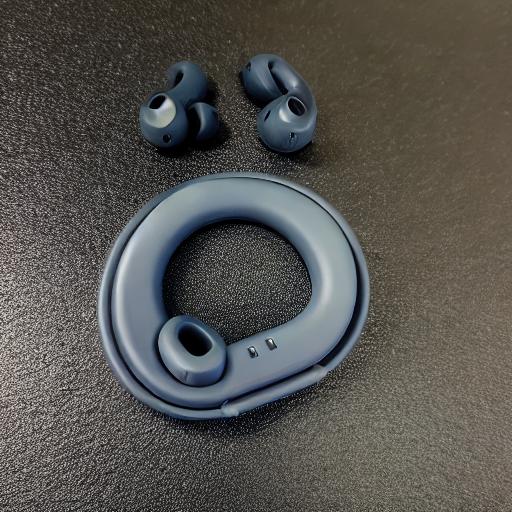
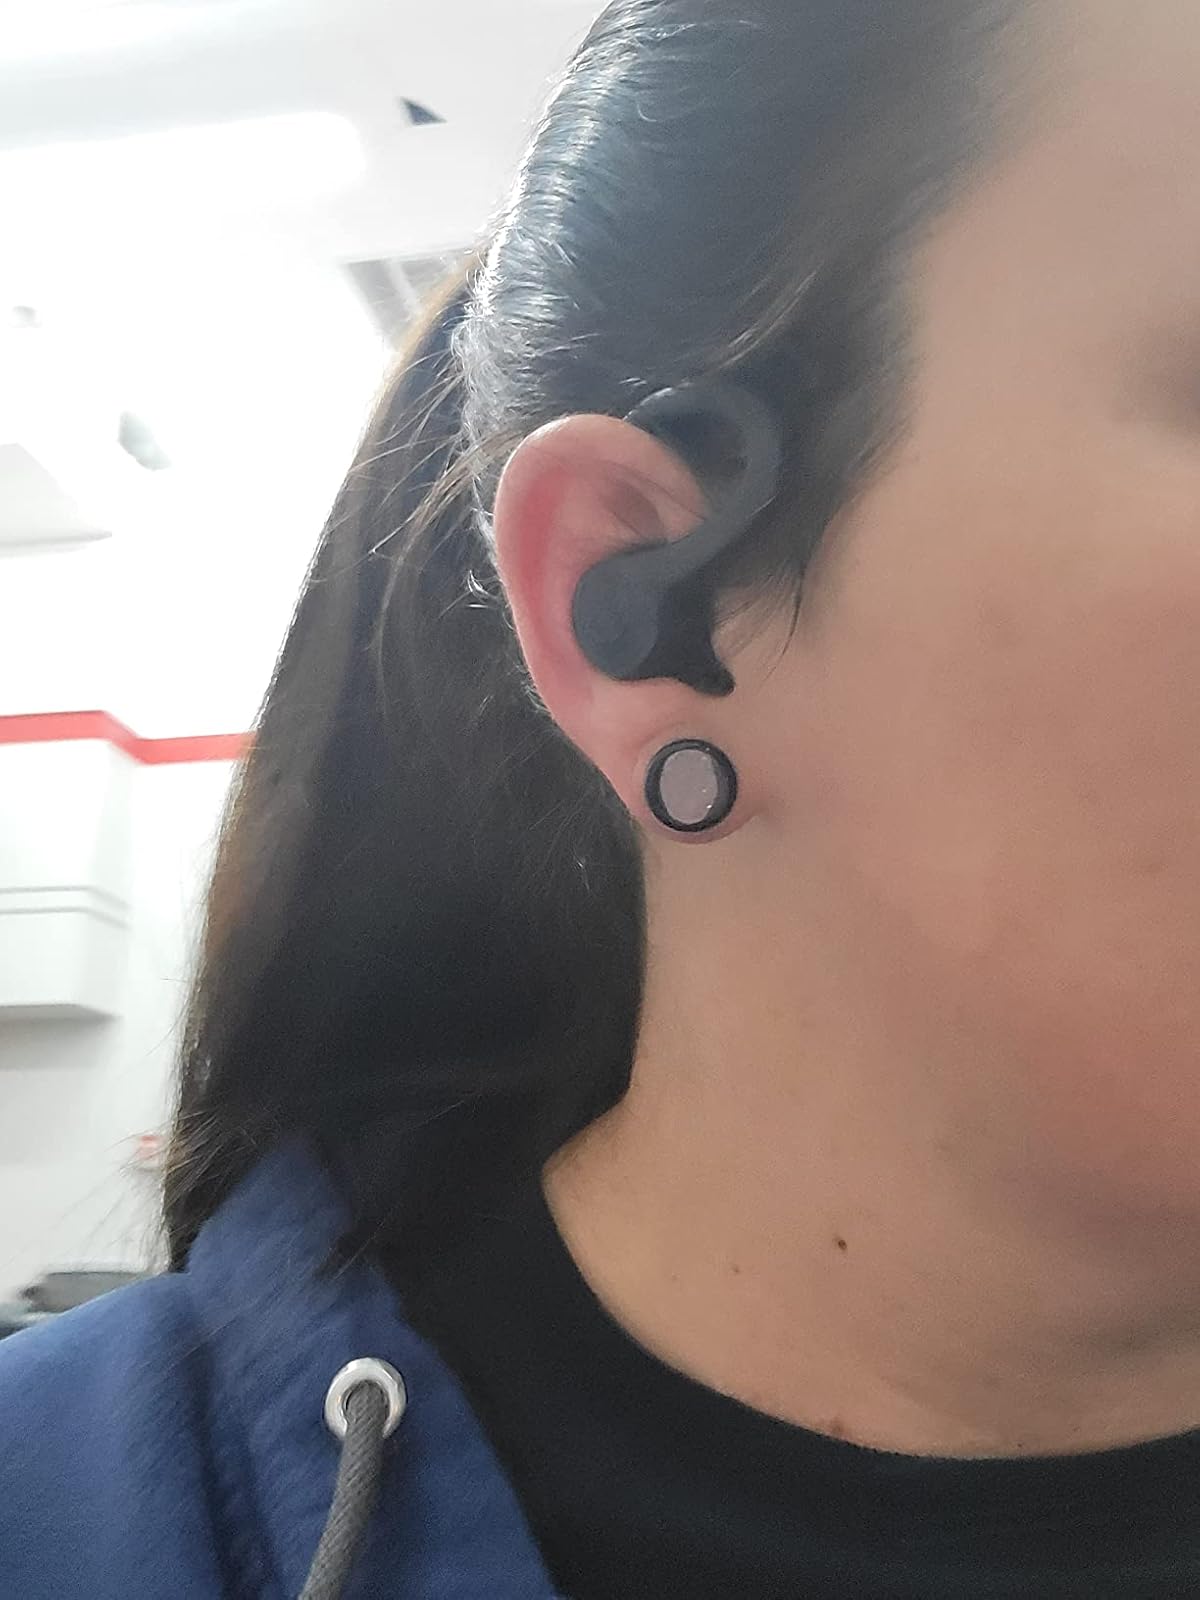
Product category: earbuds
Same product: no